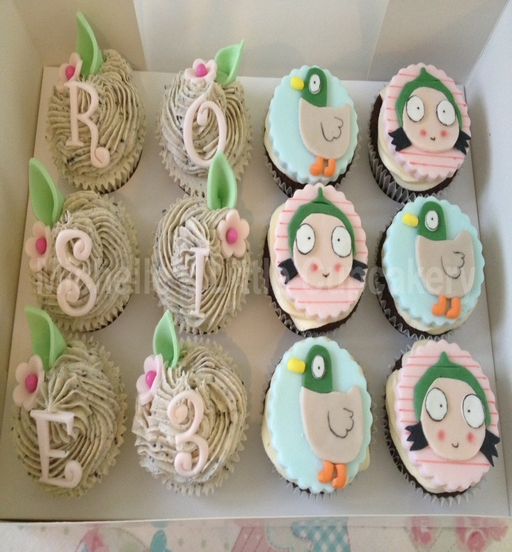
cupcakes ... definitely wan na get something made like these for 2nd birthday !